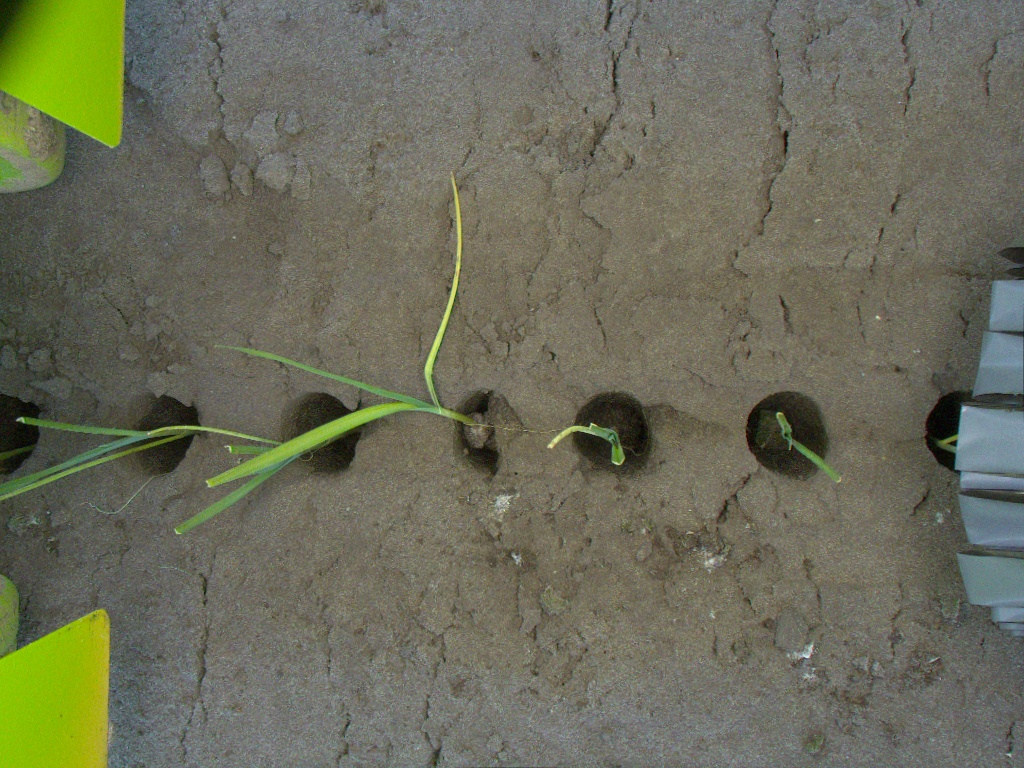
Crop: leek
Objects: stem_leek, stem_leek, stem_leek, stem_leek, stem_leek, stem_leek, stem_leek, leek, leek, leek, leek, leek, leek